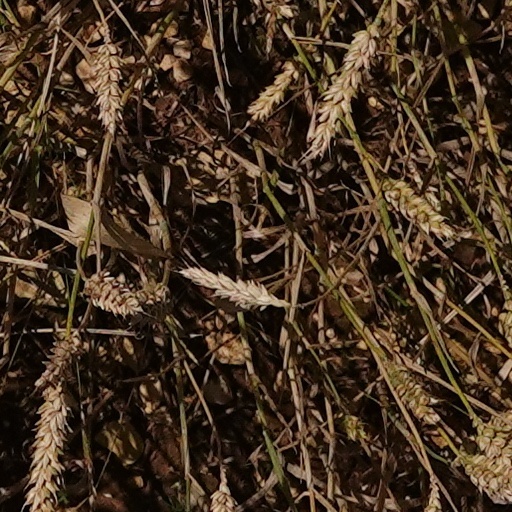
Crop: wheat